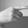
ASL letter: G